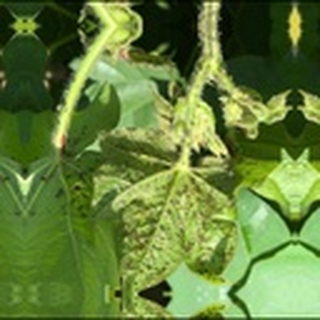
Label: cotton_aphids